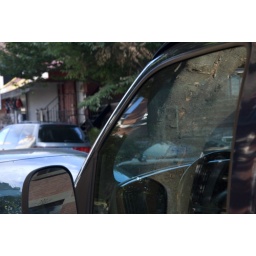
tree in car